The Bullfighter's Suit

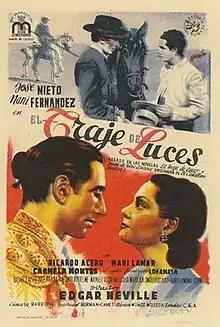

The Bullfighter's Suit (Spanish: El traje de luces) is a 1947 Spanish drama film directed by Edgar Neville and starring José Nieto and José Prada. The film is set in the world of bullfighting and presents a more downbeat view of the sport in contrast to other films of the era that tended to be more celebratory. The title refers to Traje de luces, the traditional toreador's costume.